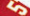
Number: 5